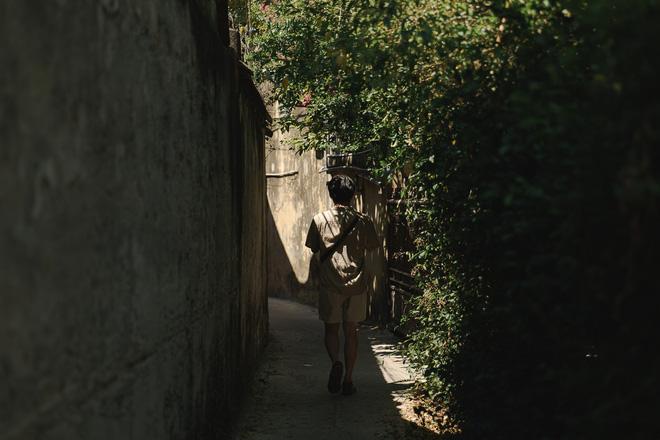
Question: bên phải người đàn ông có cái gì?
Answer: có bụi cây